Joe Ofahengaue

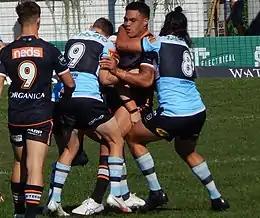
Ofahengaue turned around in the tackle for the Wests Tigers against the Cronulla Sharks in 2021

On 3 May 2014, Ofahengaue played for the Queensland under-20s team against the New South Wales under-20s team, playing off the interchange bench in the 30-8 loss at Penrith Stadium. On 5 October 2014, Ofahengaue played in the Broncos Holden Cup Grand final against the Junior New Zealand Warriors, starting at prop in the 34-32 loss. On 18 October 2014, he played for the Junior Kangaroos against the Junior Kiwis, starting at prop in the 15-14 loss at Mt Smart Stadium.